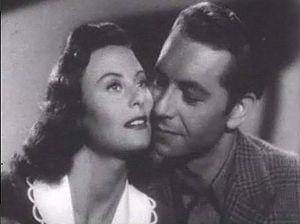
Jeanne de Paris est un film américain réalisé par Robert Stevenson, sorti en 1942.